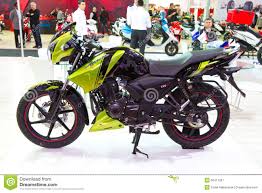
Vehicle type: Motorcycles